Büdelsdorf

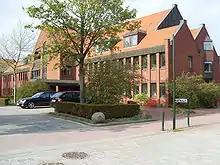
Büdelsdorf town hall (2010)

Development slowed with World War I. However, Büdelsdorf grew to be a borough with about 10,000 inhabitants throughout the 20th century. In 1984, Büdelsdorf's new town center was opened, consisting of a new town hall, a community centre and several blocks of flats and shops. In 1988, Büdelsdorf acquired vast areas of land and managed to attract several companies. As a result, Büdelsdorf is a thriving community with about 11,000 inhabitants and 5,000 jobs.